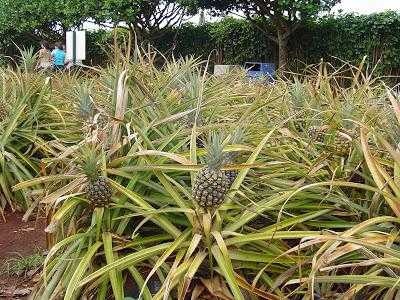
Label: Pineapple